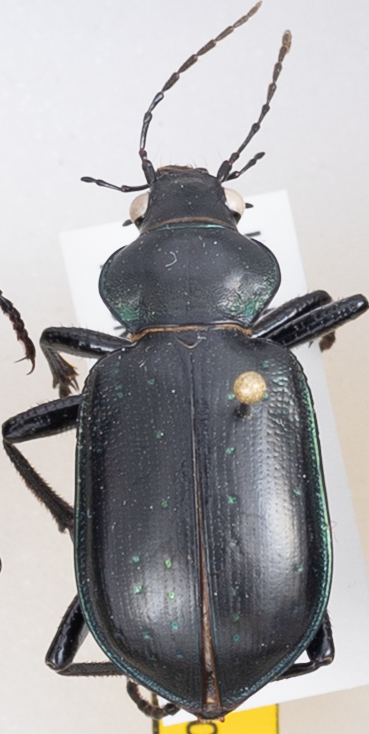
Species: Calosoma affine
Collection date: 2019-06-19
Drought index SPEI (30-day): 0.1
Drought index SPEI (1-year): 1.69
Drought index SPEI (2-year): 0.24